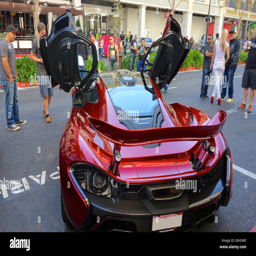
a rare plug - in hybrid car parked outside of a store